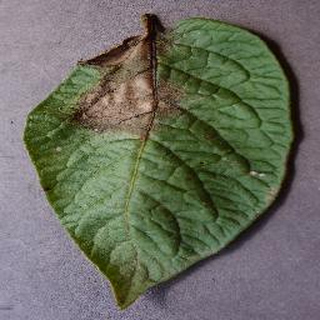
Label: potato_late_blight